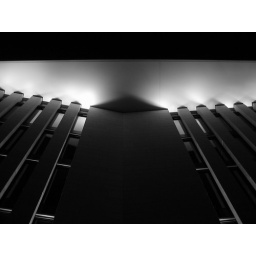
front side, looking towards the roof of the ADAC building in dortmund.